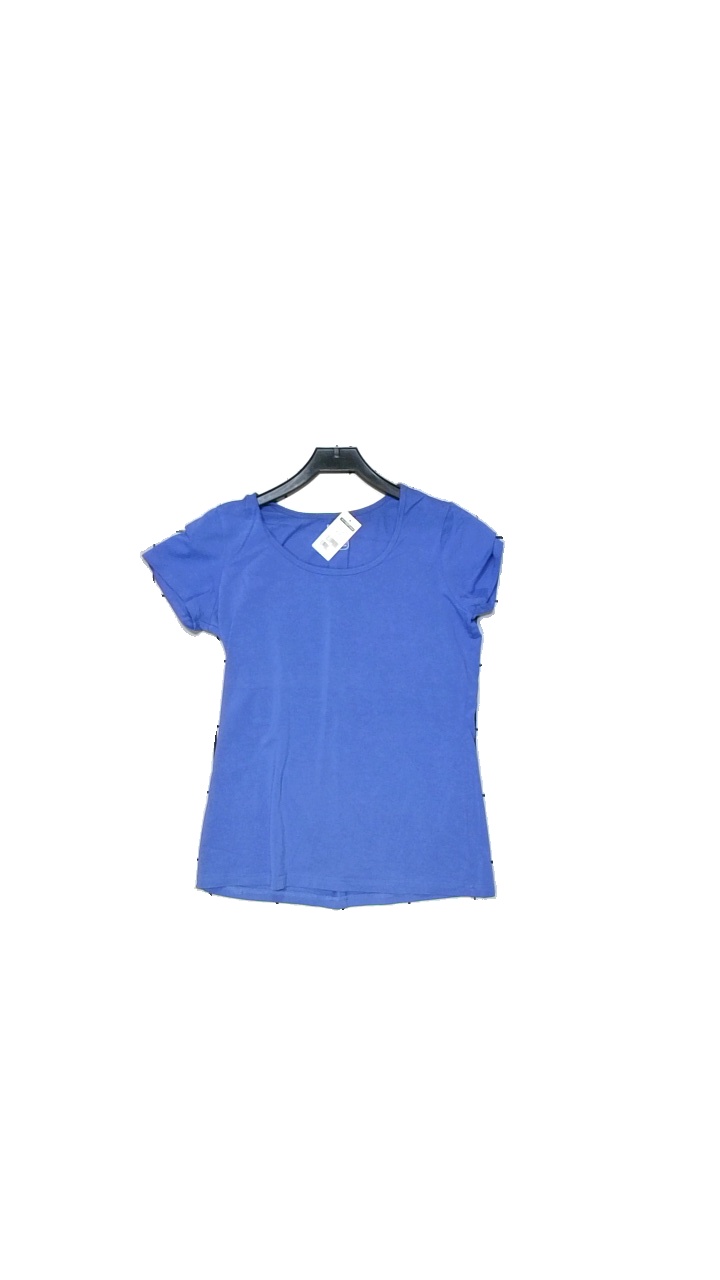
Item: Top (Ladies)
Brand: Esmara (lidl)
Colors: Blue
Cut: Regular, C-collar
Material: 100% polyester
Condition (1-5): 4
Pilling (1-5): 3
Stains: Minor
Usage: Reuse
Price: <50